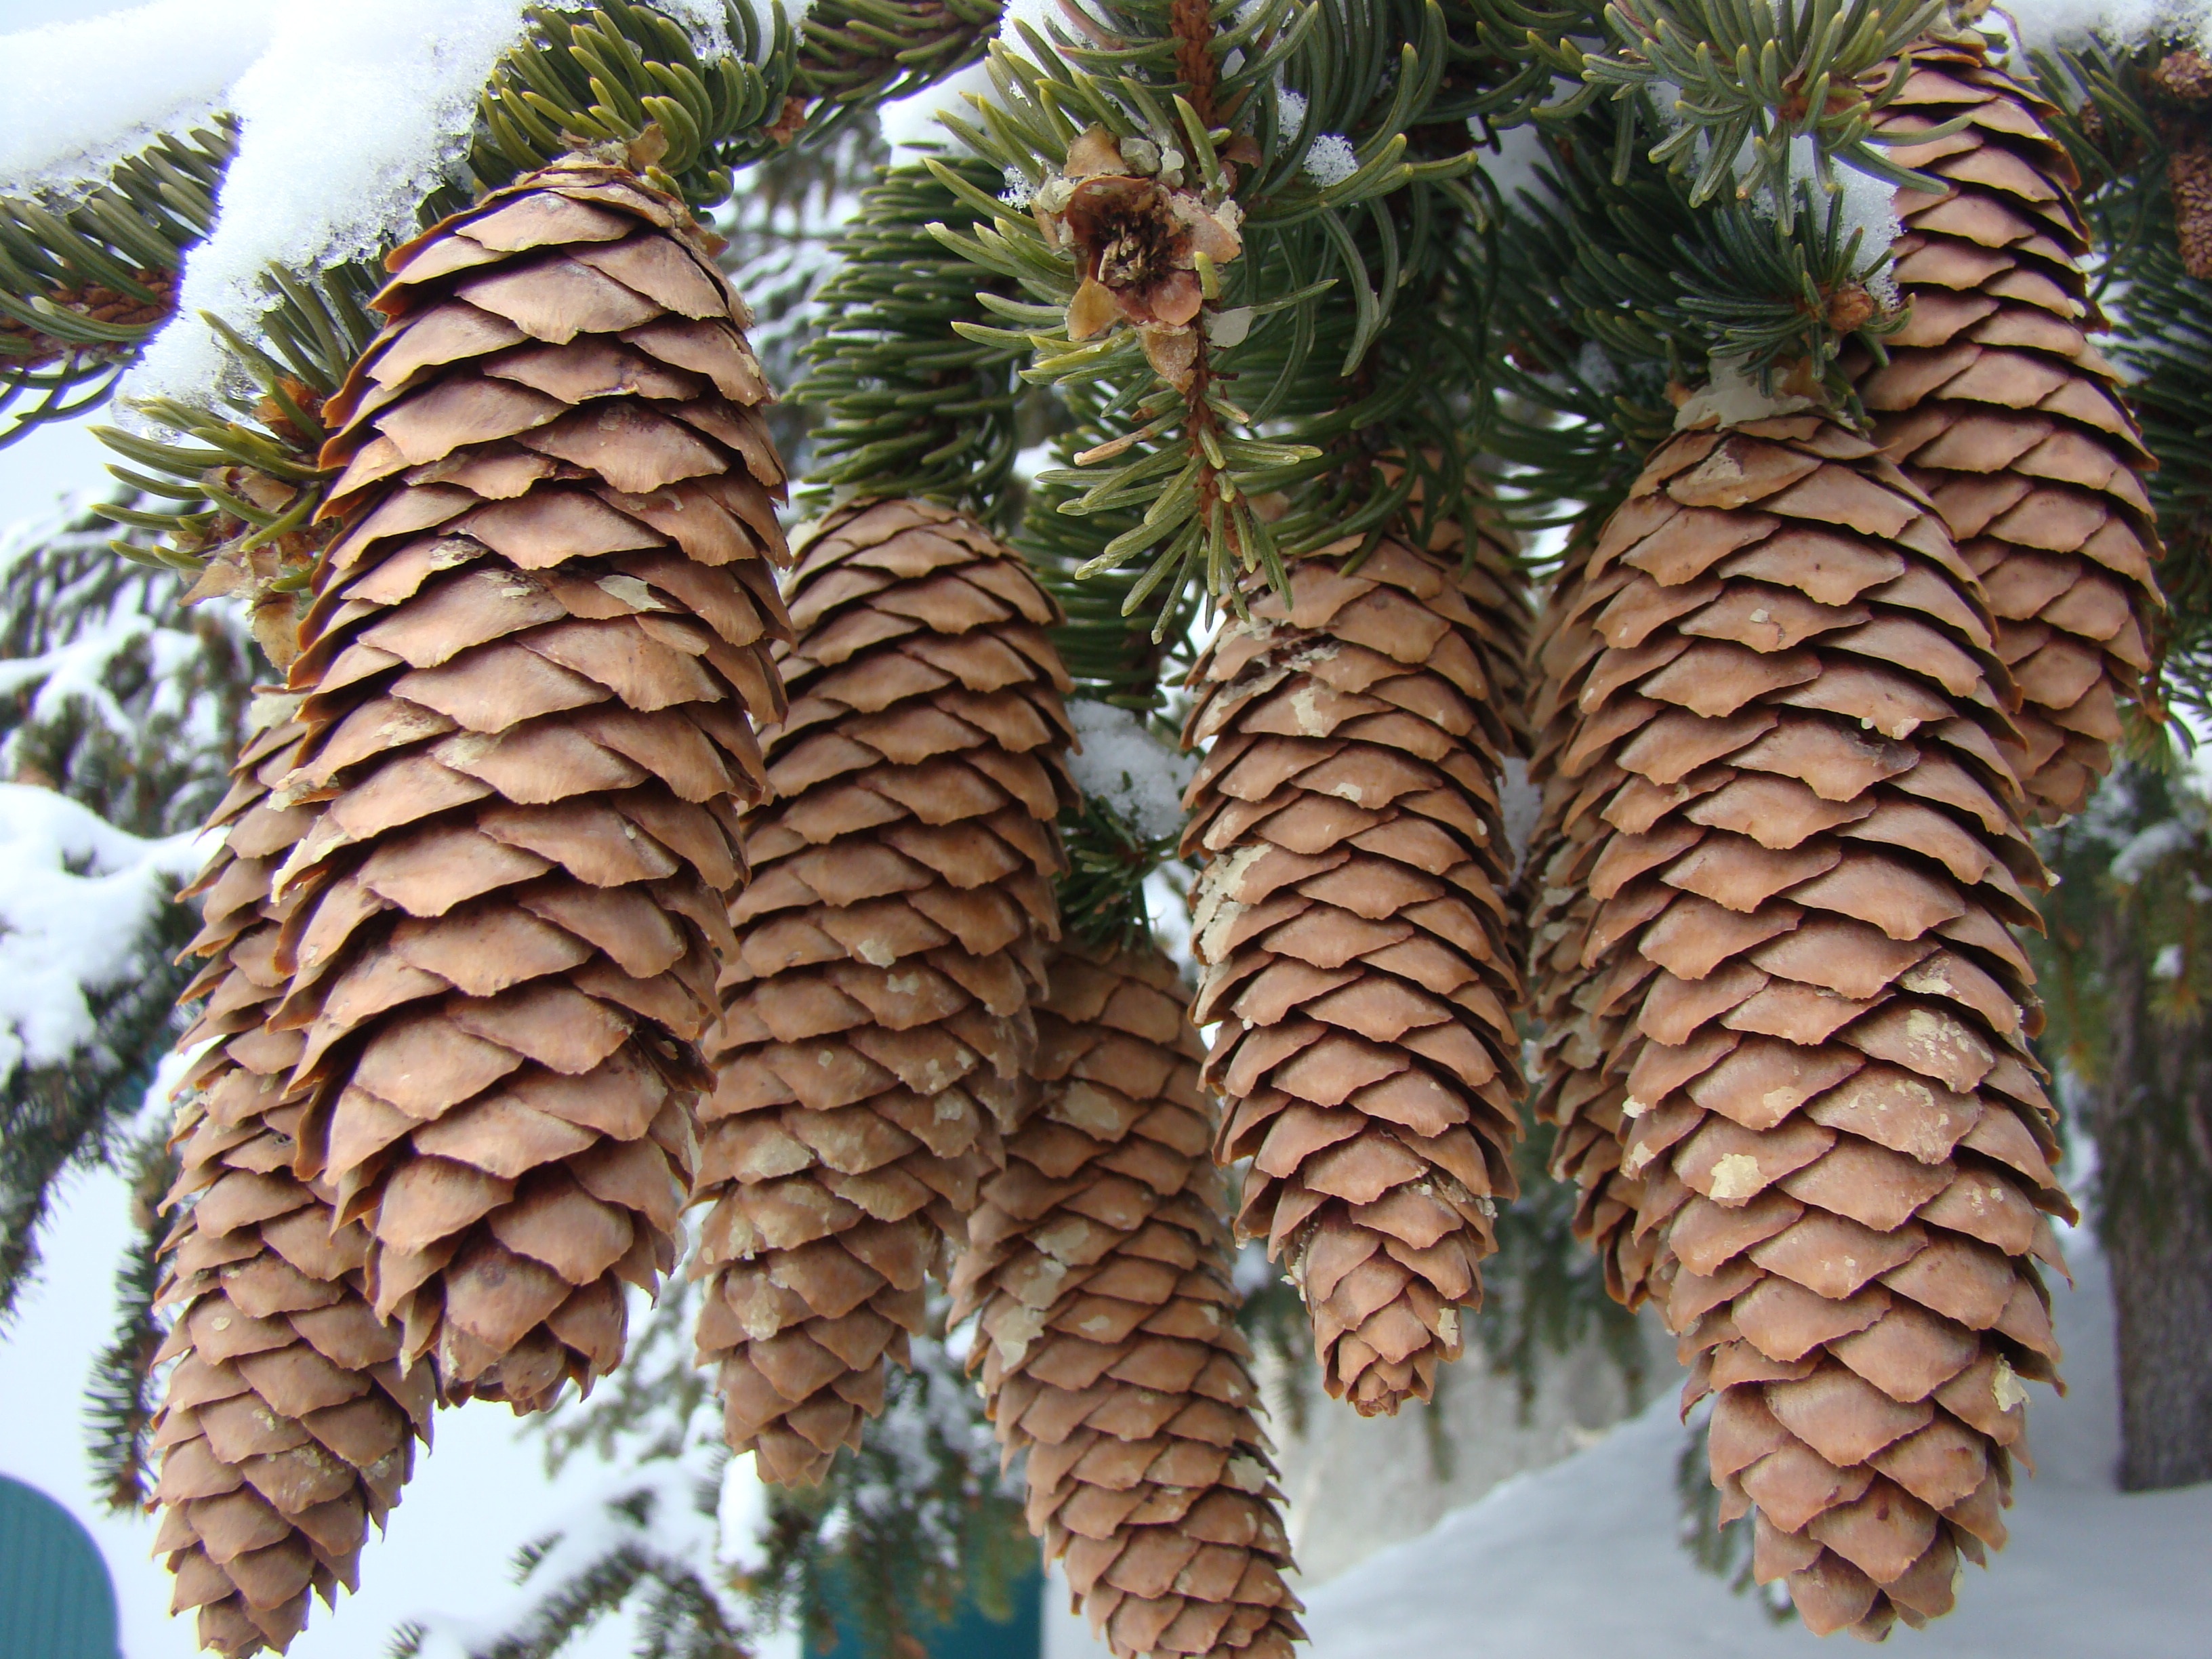
tree, branch, snow, winter, plant, trunk, produce, fir, conifer, spruce, cones, evergreens, pine family, grass family, woody plant, land plant, arecales, conifer cone